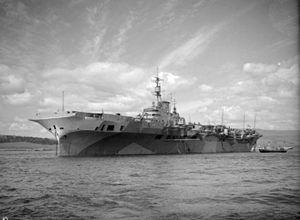
La classe Implacable est une classe de porte-avions utilisée par la Royal Navy durant la seconde moitié de la Seconde Guerre mondiale. Sa conception est basée sur celle de la classe Illustrious.
Le HMS Implacable (R86) est un porte-avions de la classe Implacable qui a servi dans la Royal Navy de 1944 à 1955.